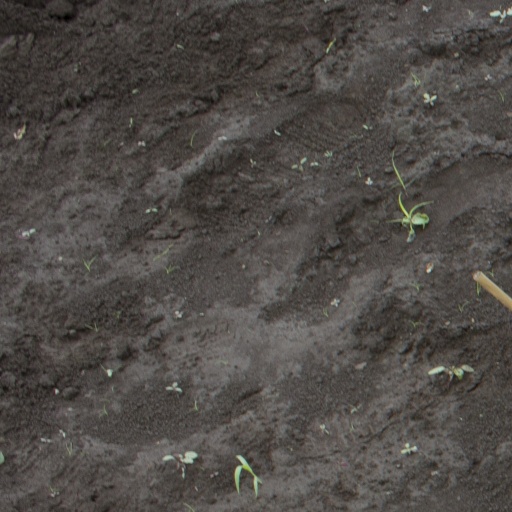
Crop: soybean